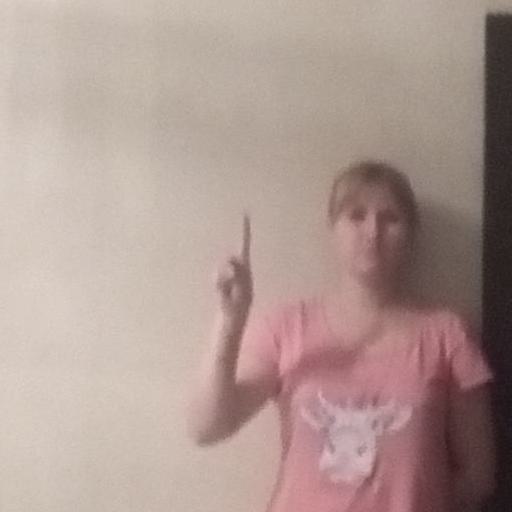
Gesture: one